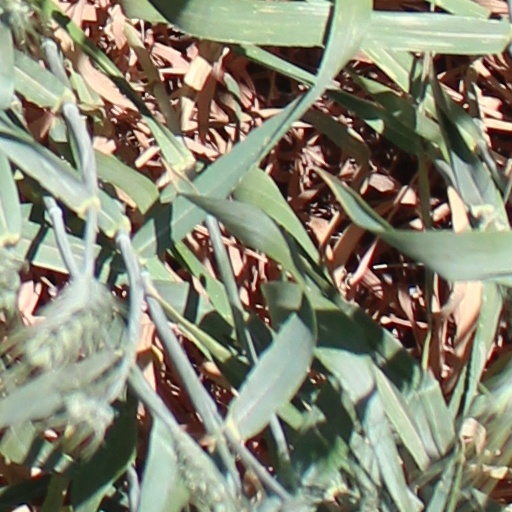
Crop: wheat